Kansas City Chiefs

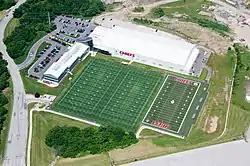
Chiefs Practice Facility near Arrowhead Stadium

Arrowhead Stadium has been the Chiefs' home field since 1972 and has a capacity of 76,416, which makes it the fifth-largest stadium in the NFL. The stadium underwent a $375 million renovation, completed in mid-2010, which included new luxury boxes, wider concourses and enhanced amenities. The stadium renovation was paid for by $250 million in taxpayer money and $125 million from the Hunt Family. The stadium cost $53 million to build in 1972, and an average ticket in 2009 costs $81. Aramark serves as the stadium's concession provider and T-Mobile, Anheuser-Busch and Coca-Cola are major corporate sponsors.